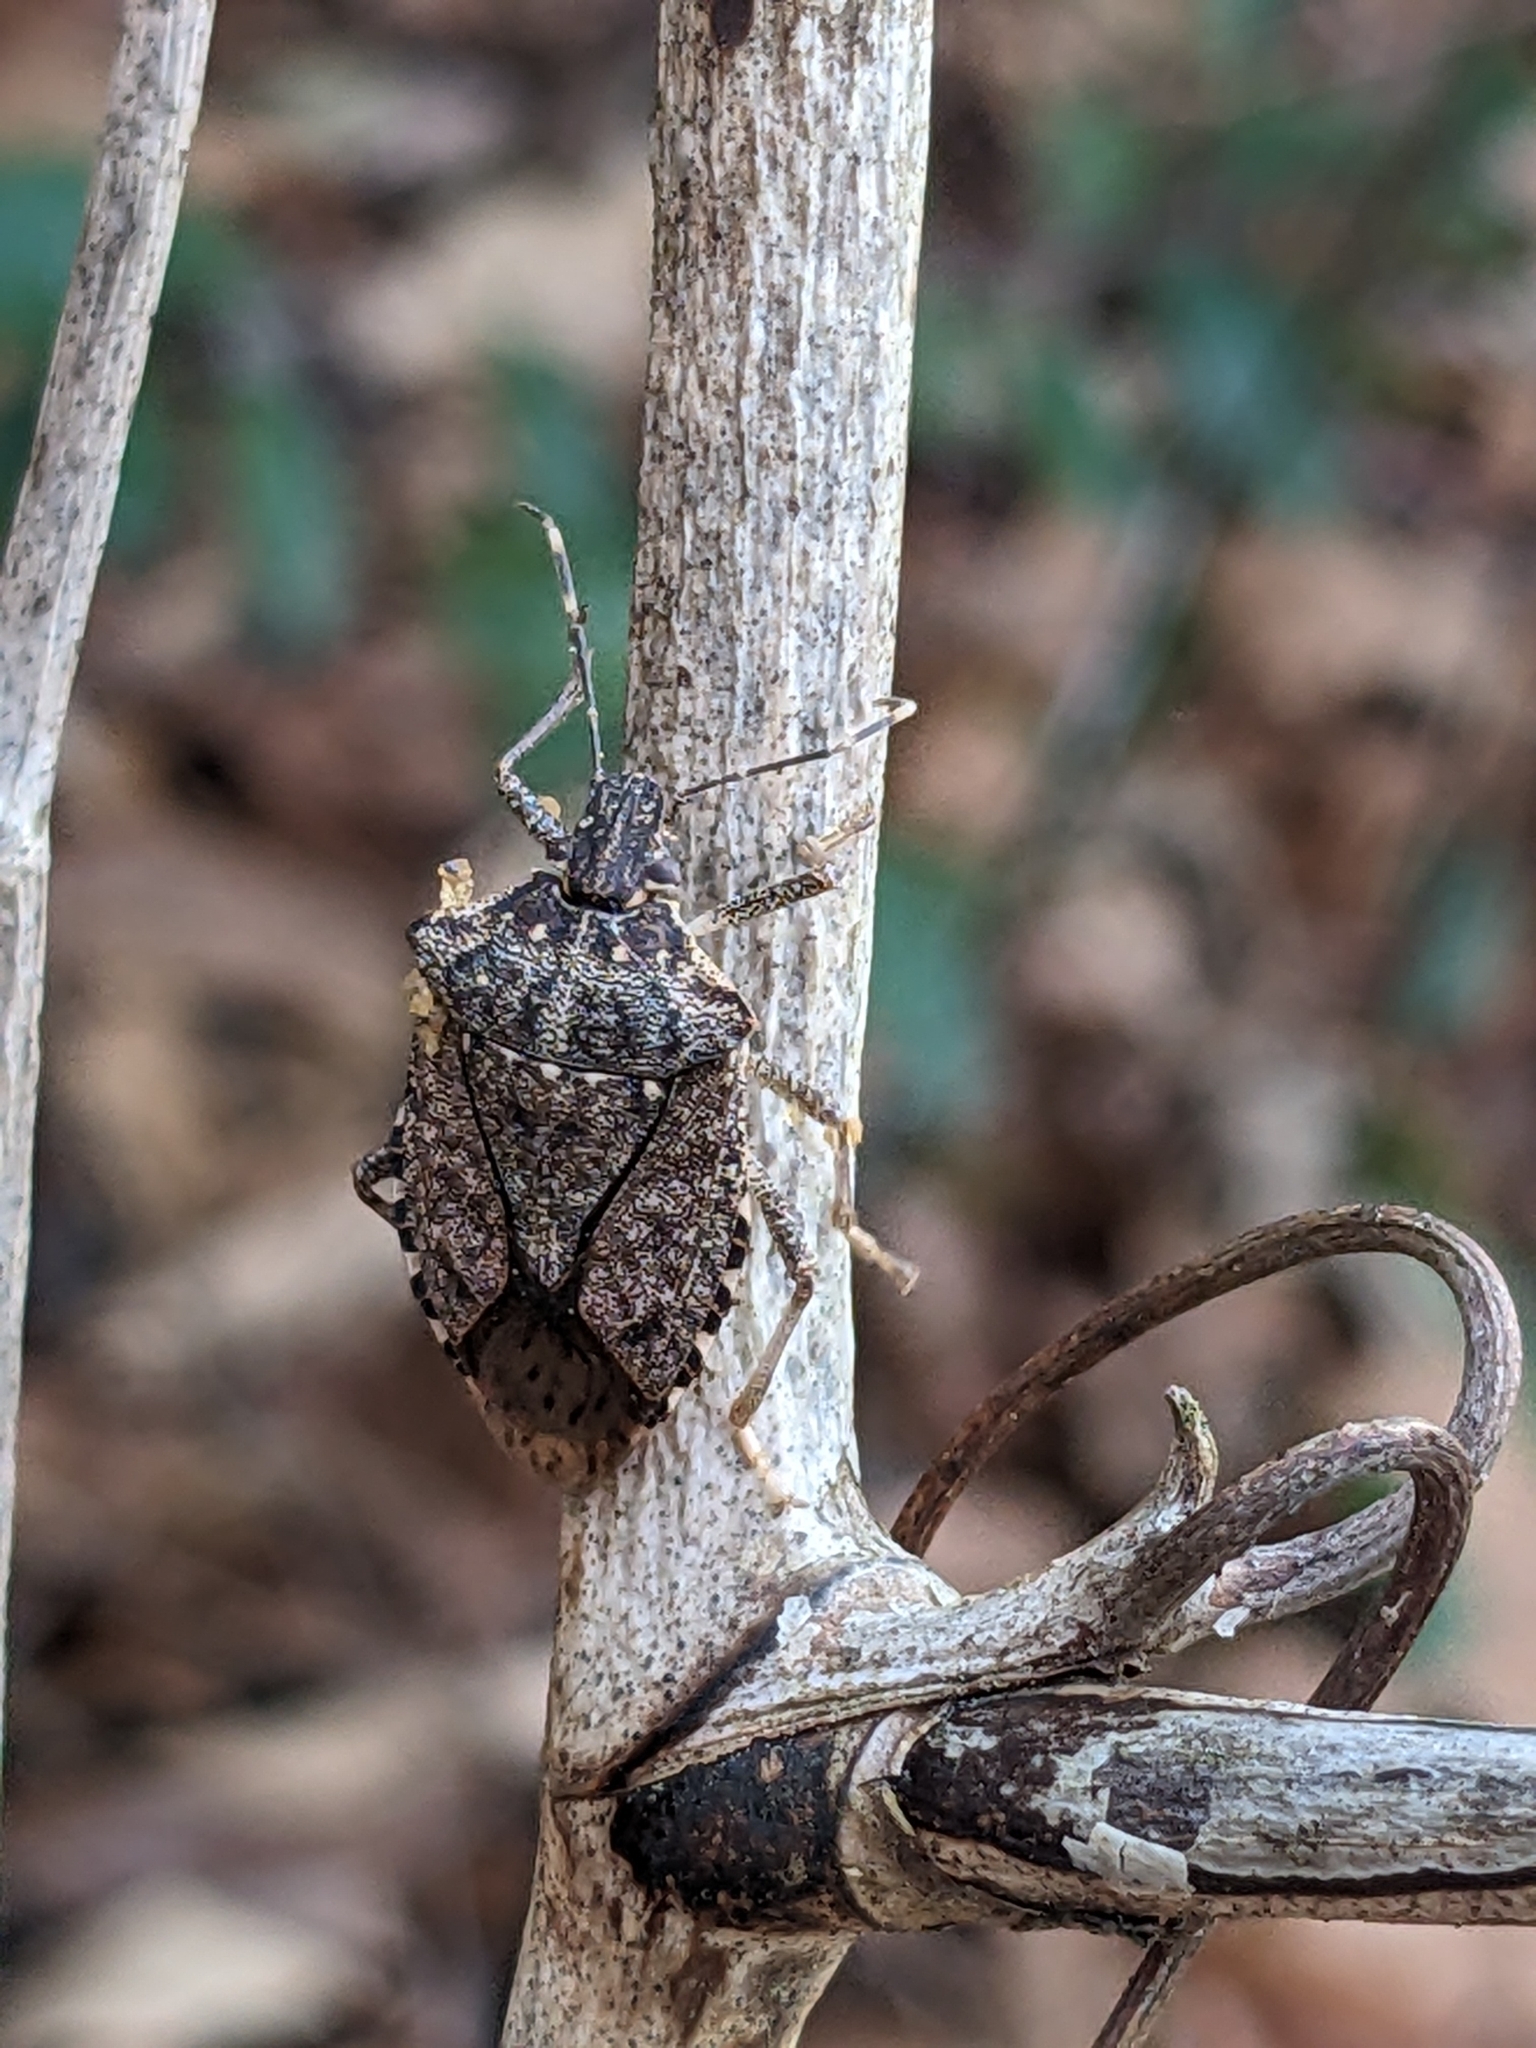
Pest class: stink_bug